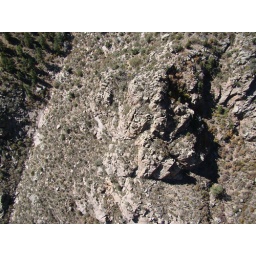
Looking out the tram window at the ground below